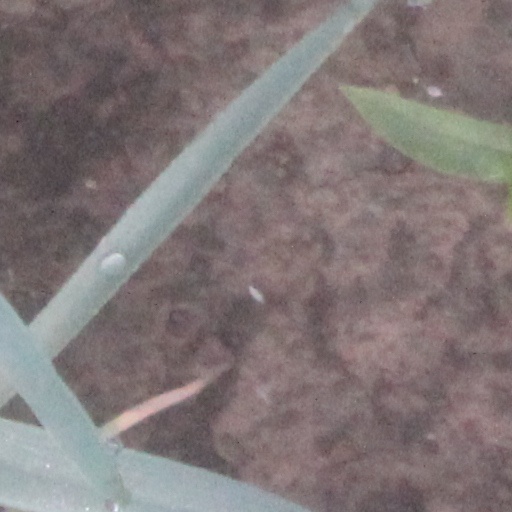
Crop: wheat